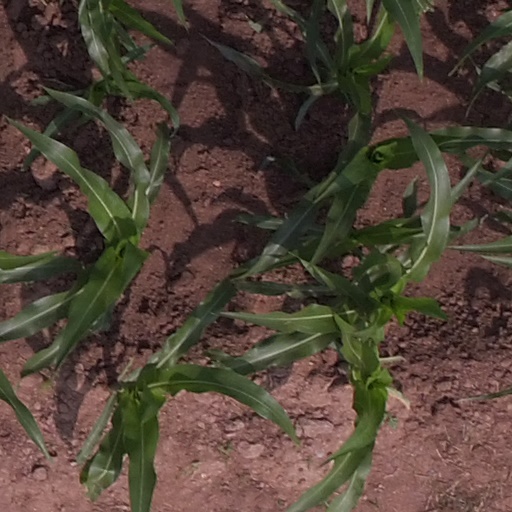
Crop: maize; corn